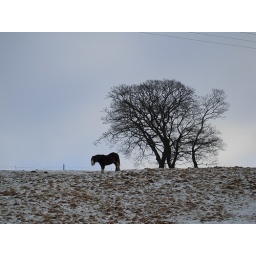
A horse under the sky